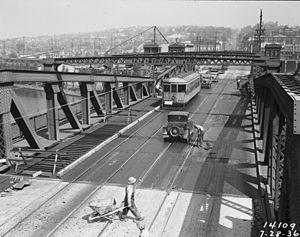
Fremont est un quartier de Seattle dans l'État de Washington aux États-Unis. À l'origine ville à part entière, il a été englobé dans la ville de Seattle en 1891. Le quartier est situé au nord de la ville et compte 11,345 habitants.